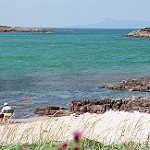
Label: sea